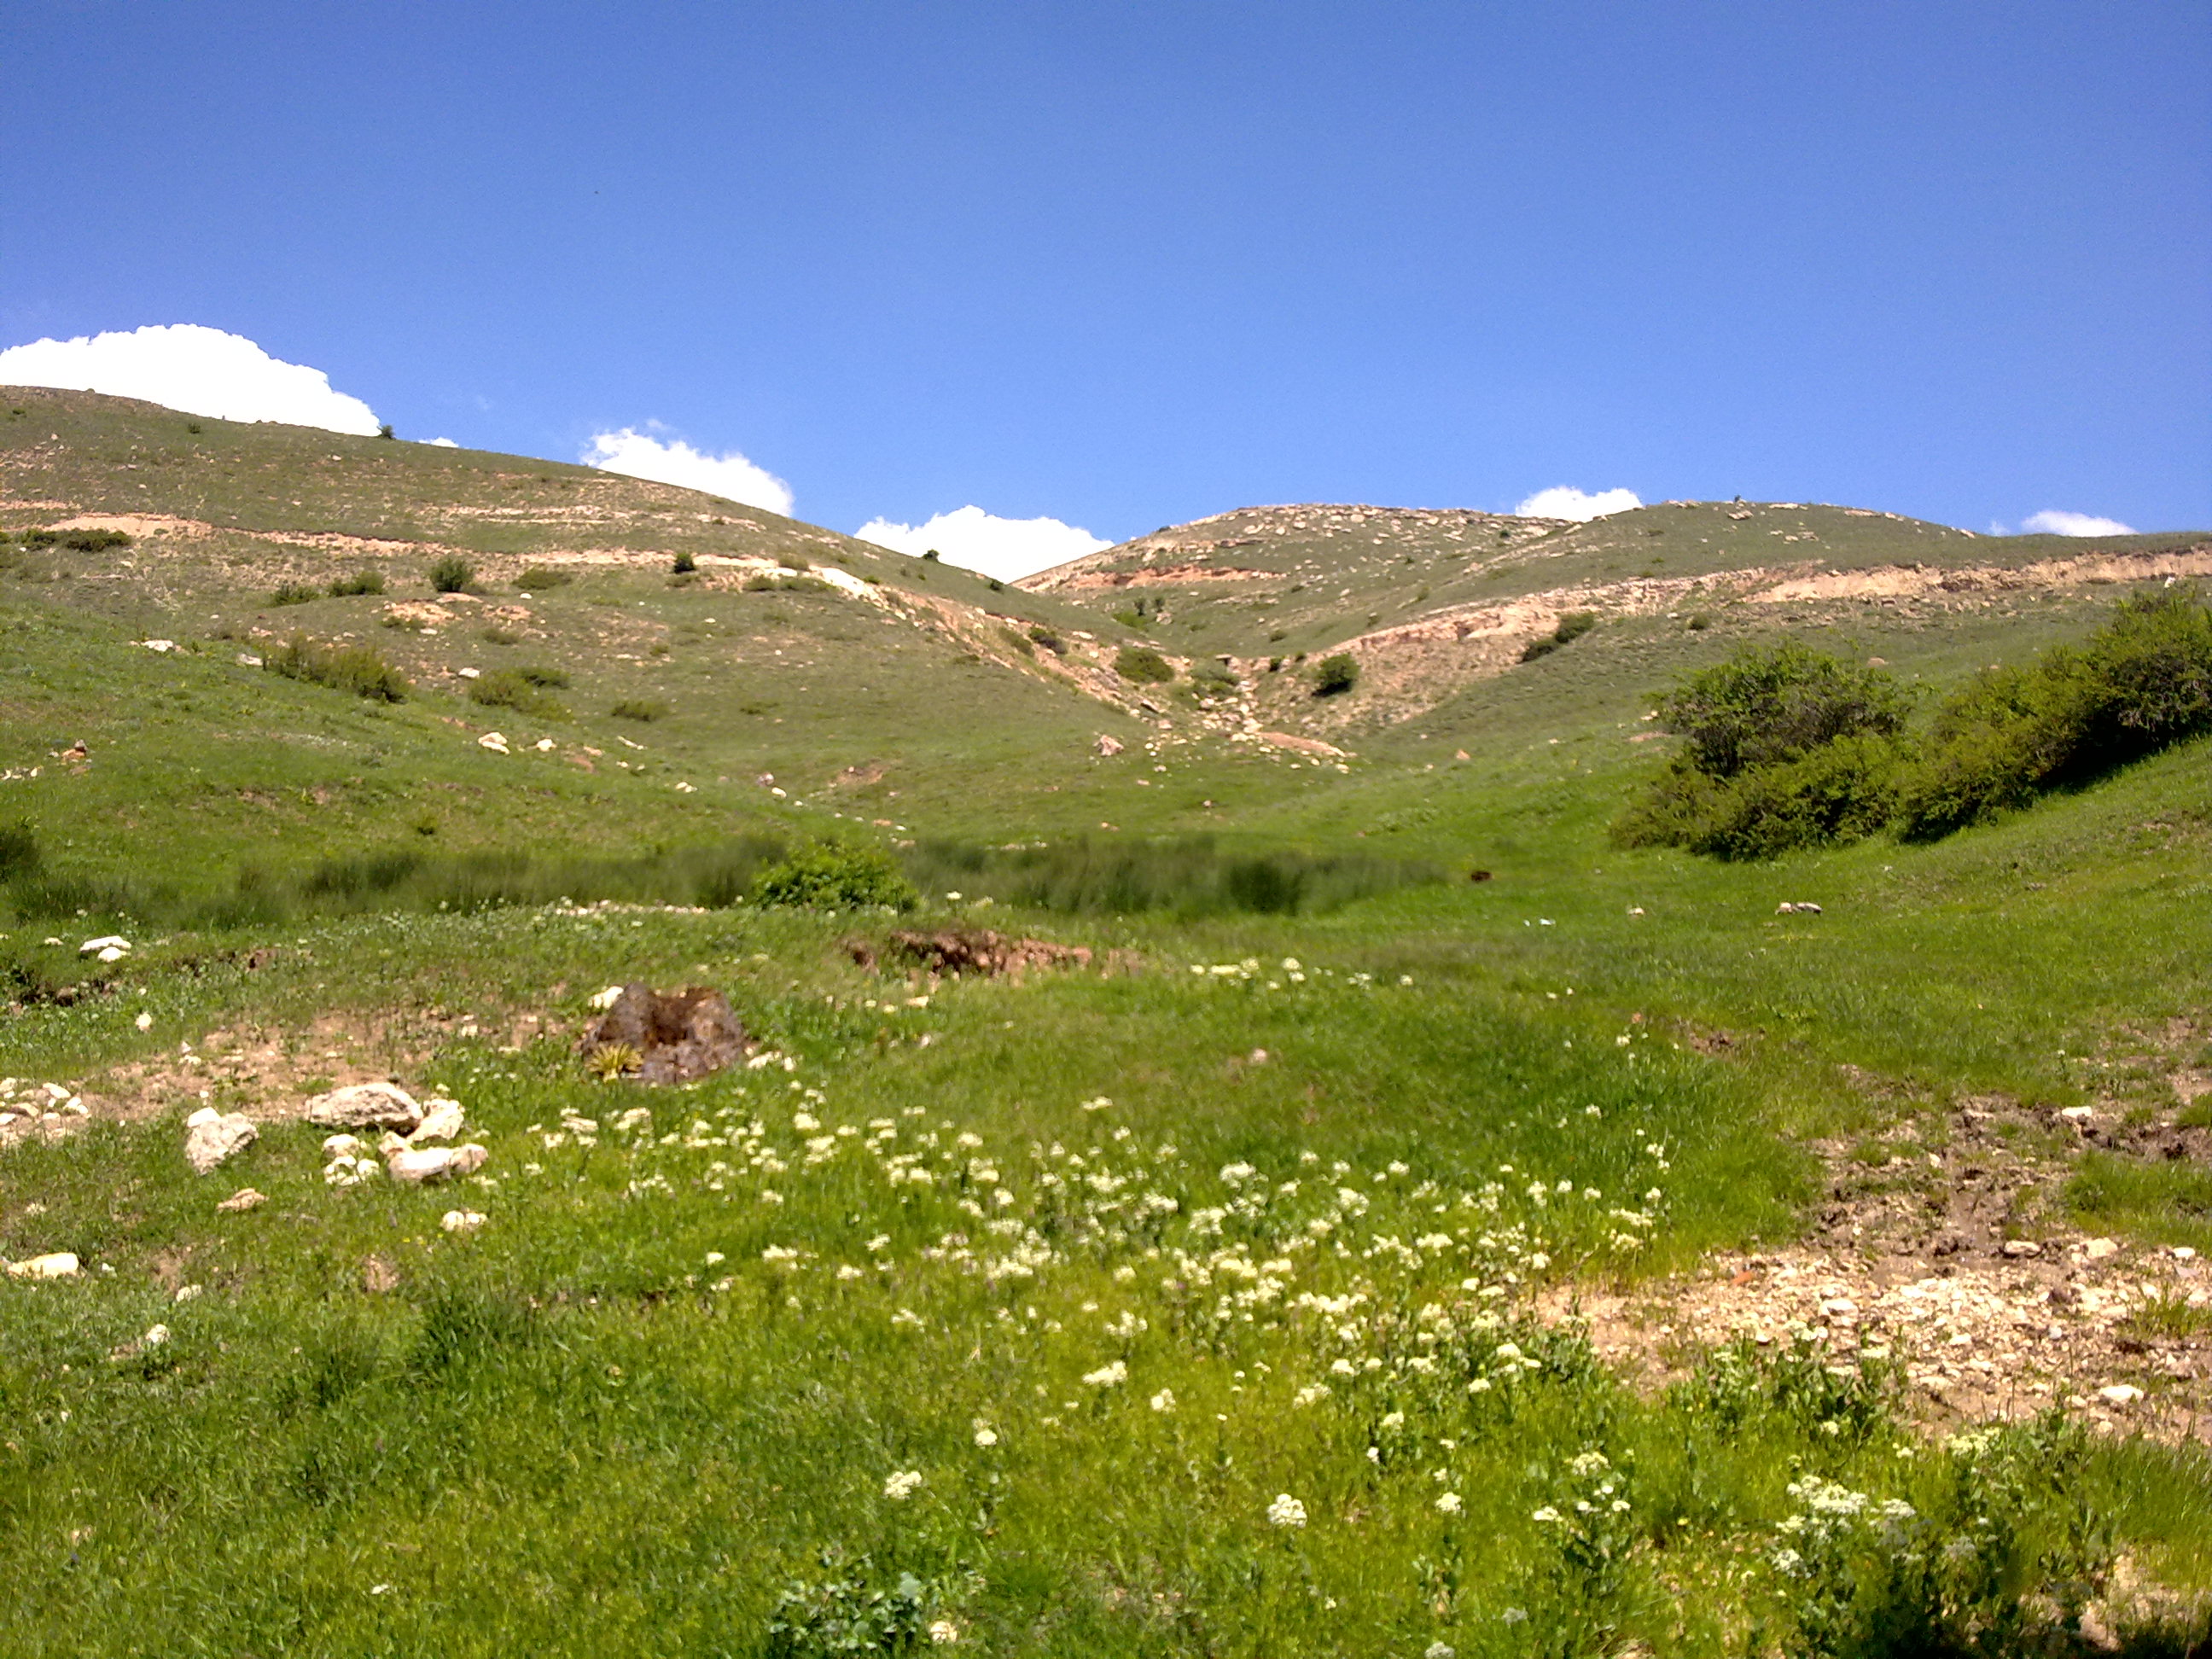
natural, mountainous landforms, grassland, meadow, mountain, pasture, natural landscape, natural environment, vegetation, highland, wilderness, wildflower, mountain range, grass, alps, hill, ecoregion, spring, fell, plant community, valley, prairie, plant, plain, flower, landscape, plateau, tundra, ridge, rural area, steppe, massif, hill station, trail, mount scenery, mountain pass, national park, field, chaparral